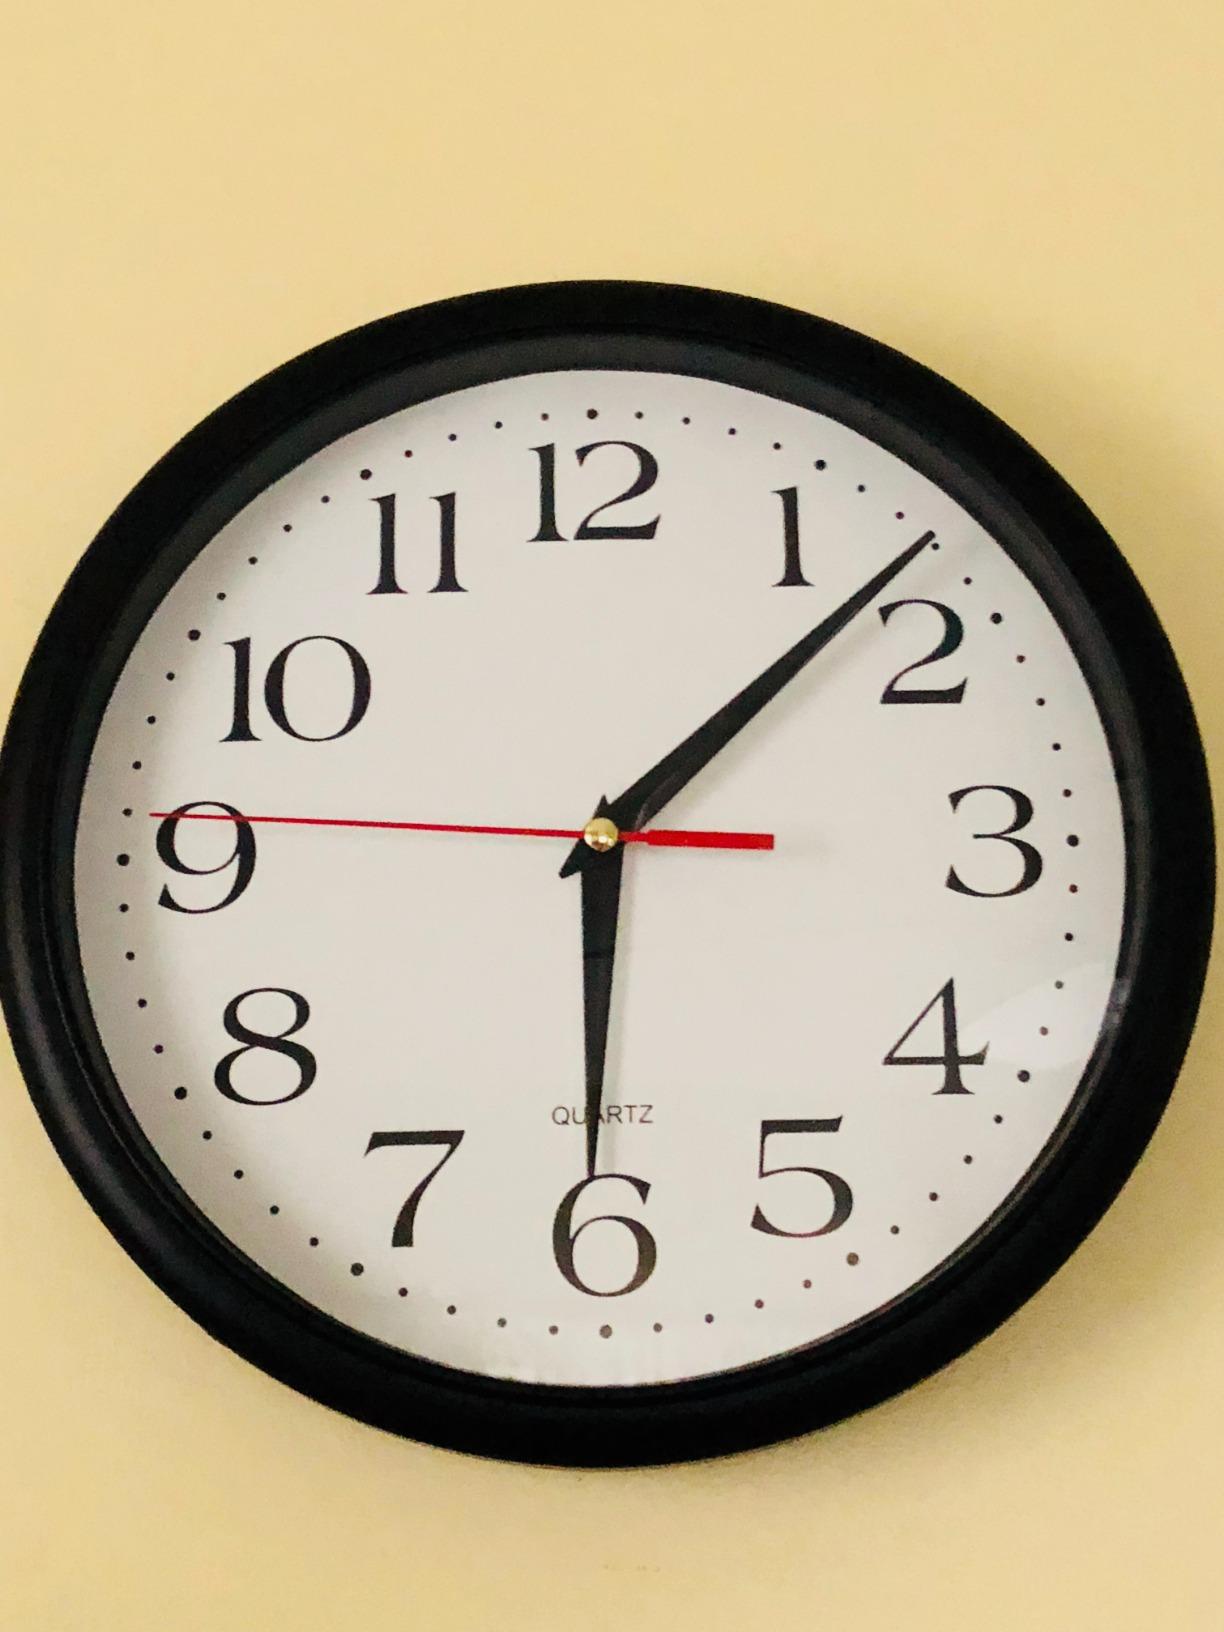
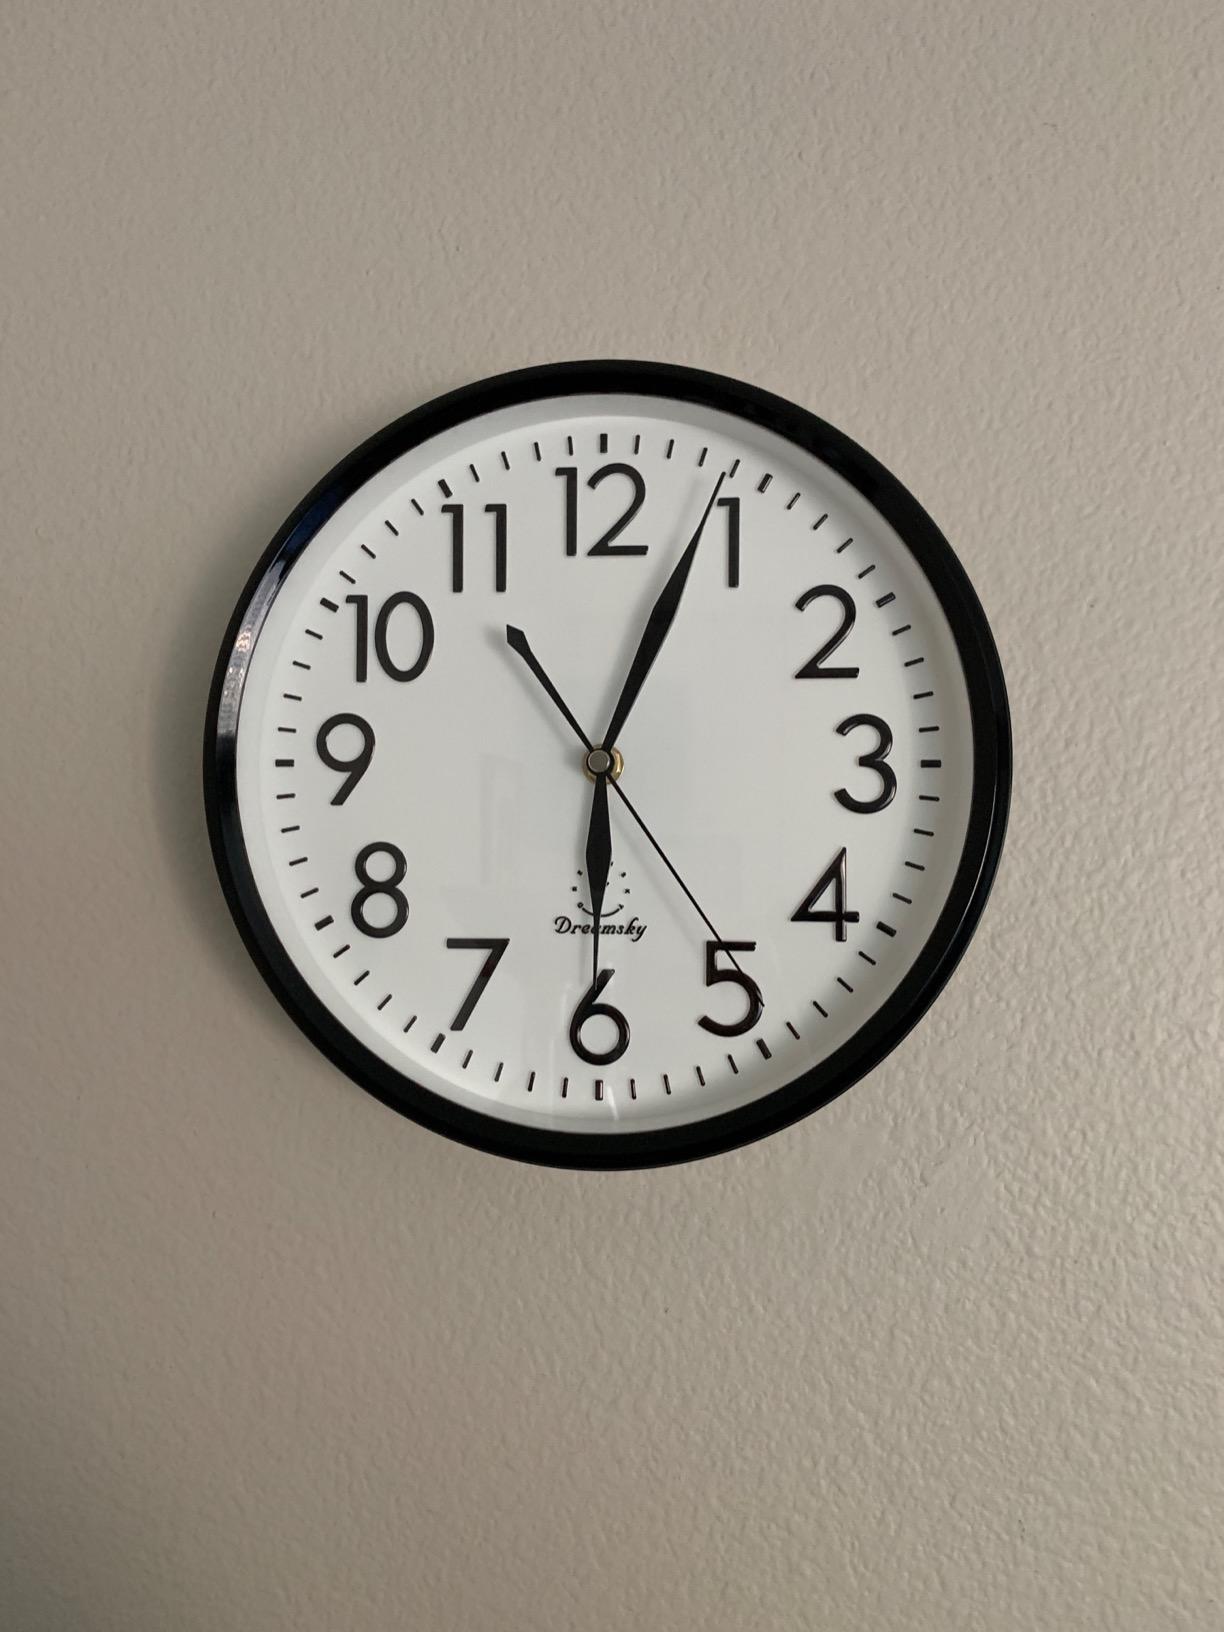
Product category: clock
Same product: no